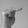
ASL letter: T